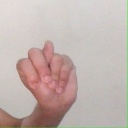
अक्षर: न